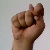
The image shows a hand gesture representing the letter 'T' in Indian Sign Language.